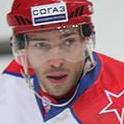
Age: 33